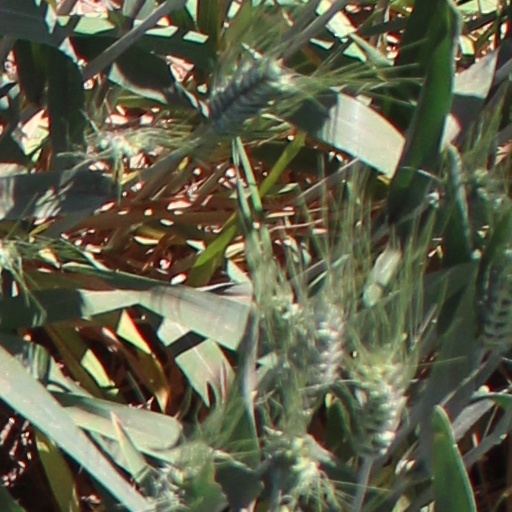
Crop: wheat